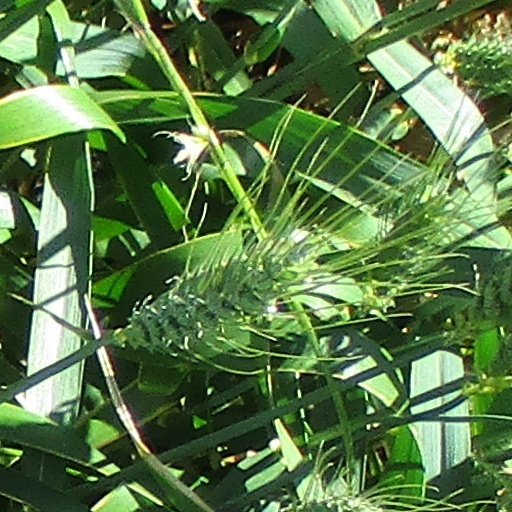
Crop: wheat